Ümmügülsüm Bedel

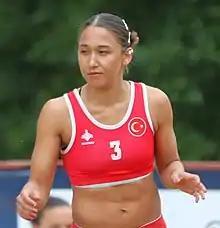
Ümmügülsüm Bedel of Turkey women's national beach handball team at the 2019 European Beach Handball Championship.

Ümmügülsüm Bedel (born 8 February 1995) is a Turkish handballer, who plays in the Turkish Women's Handball Super League for İzmir BSB, the Turkey national handball team, and the Turkey national beach handball team.